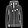
Label: Coat